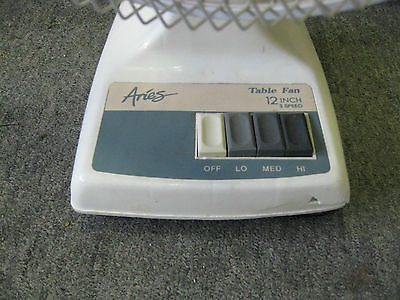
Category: fan